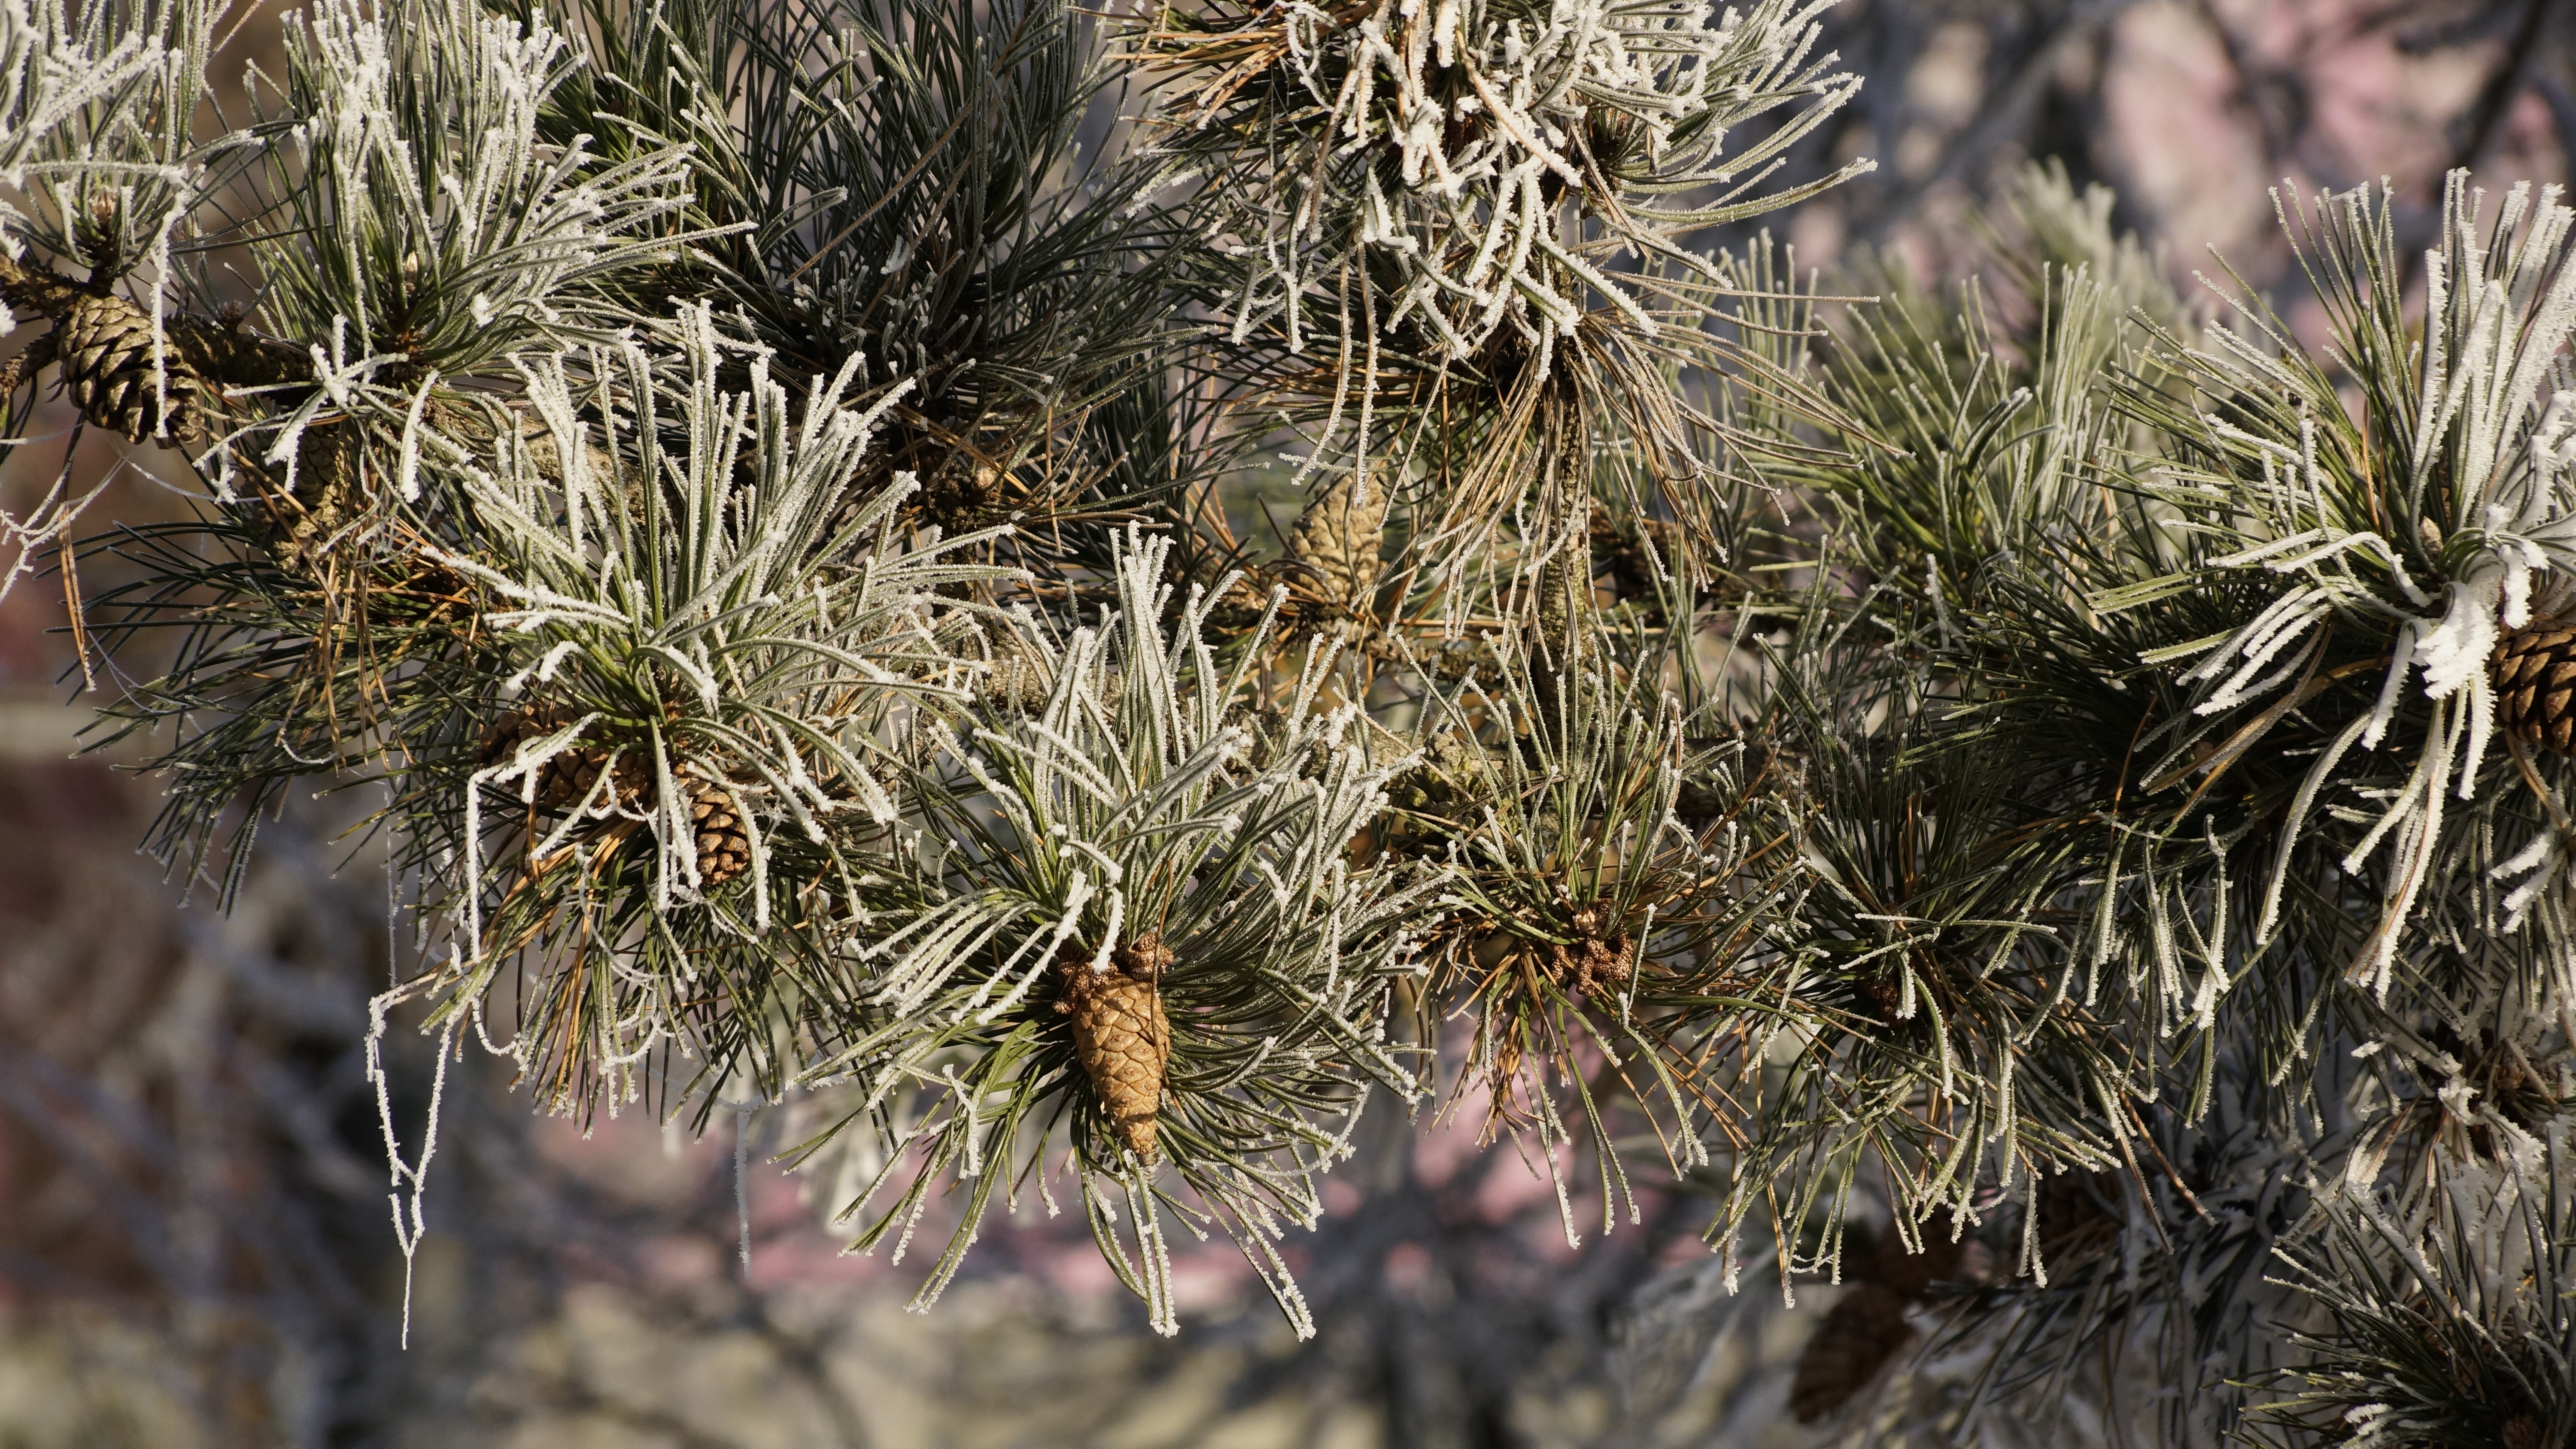
tree, nature, forest, grass, branch, snow, winter, plant, flower, frost, ice, park, cone, botany, christmas, flora, season, twig, conifer, coniferous, spruce, needles, thistle, flowering plant, grass family, woody plant, land plant, thorns spines and prickles